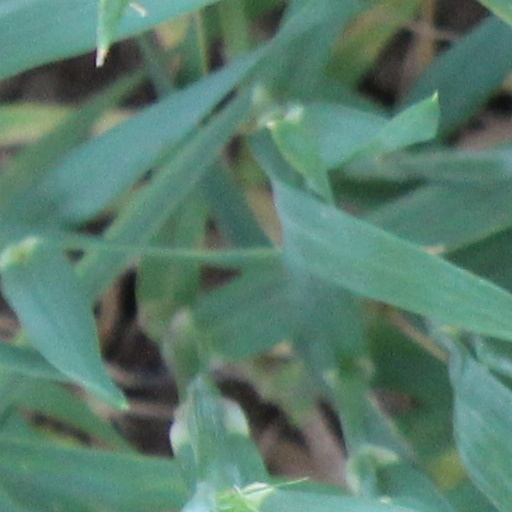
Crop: wheat